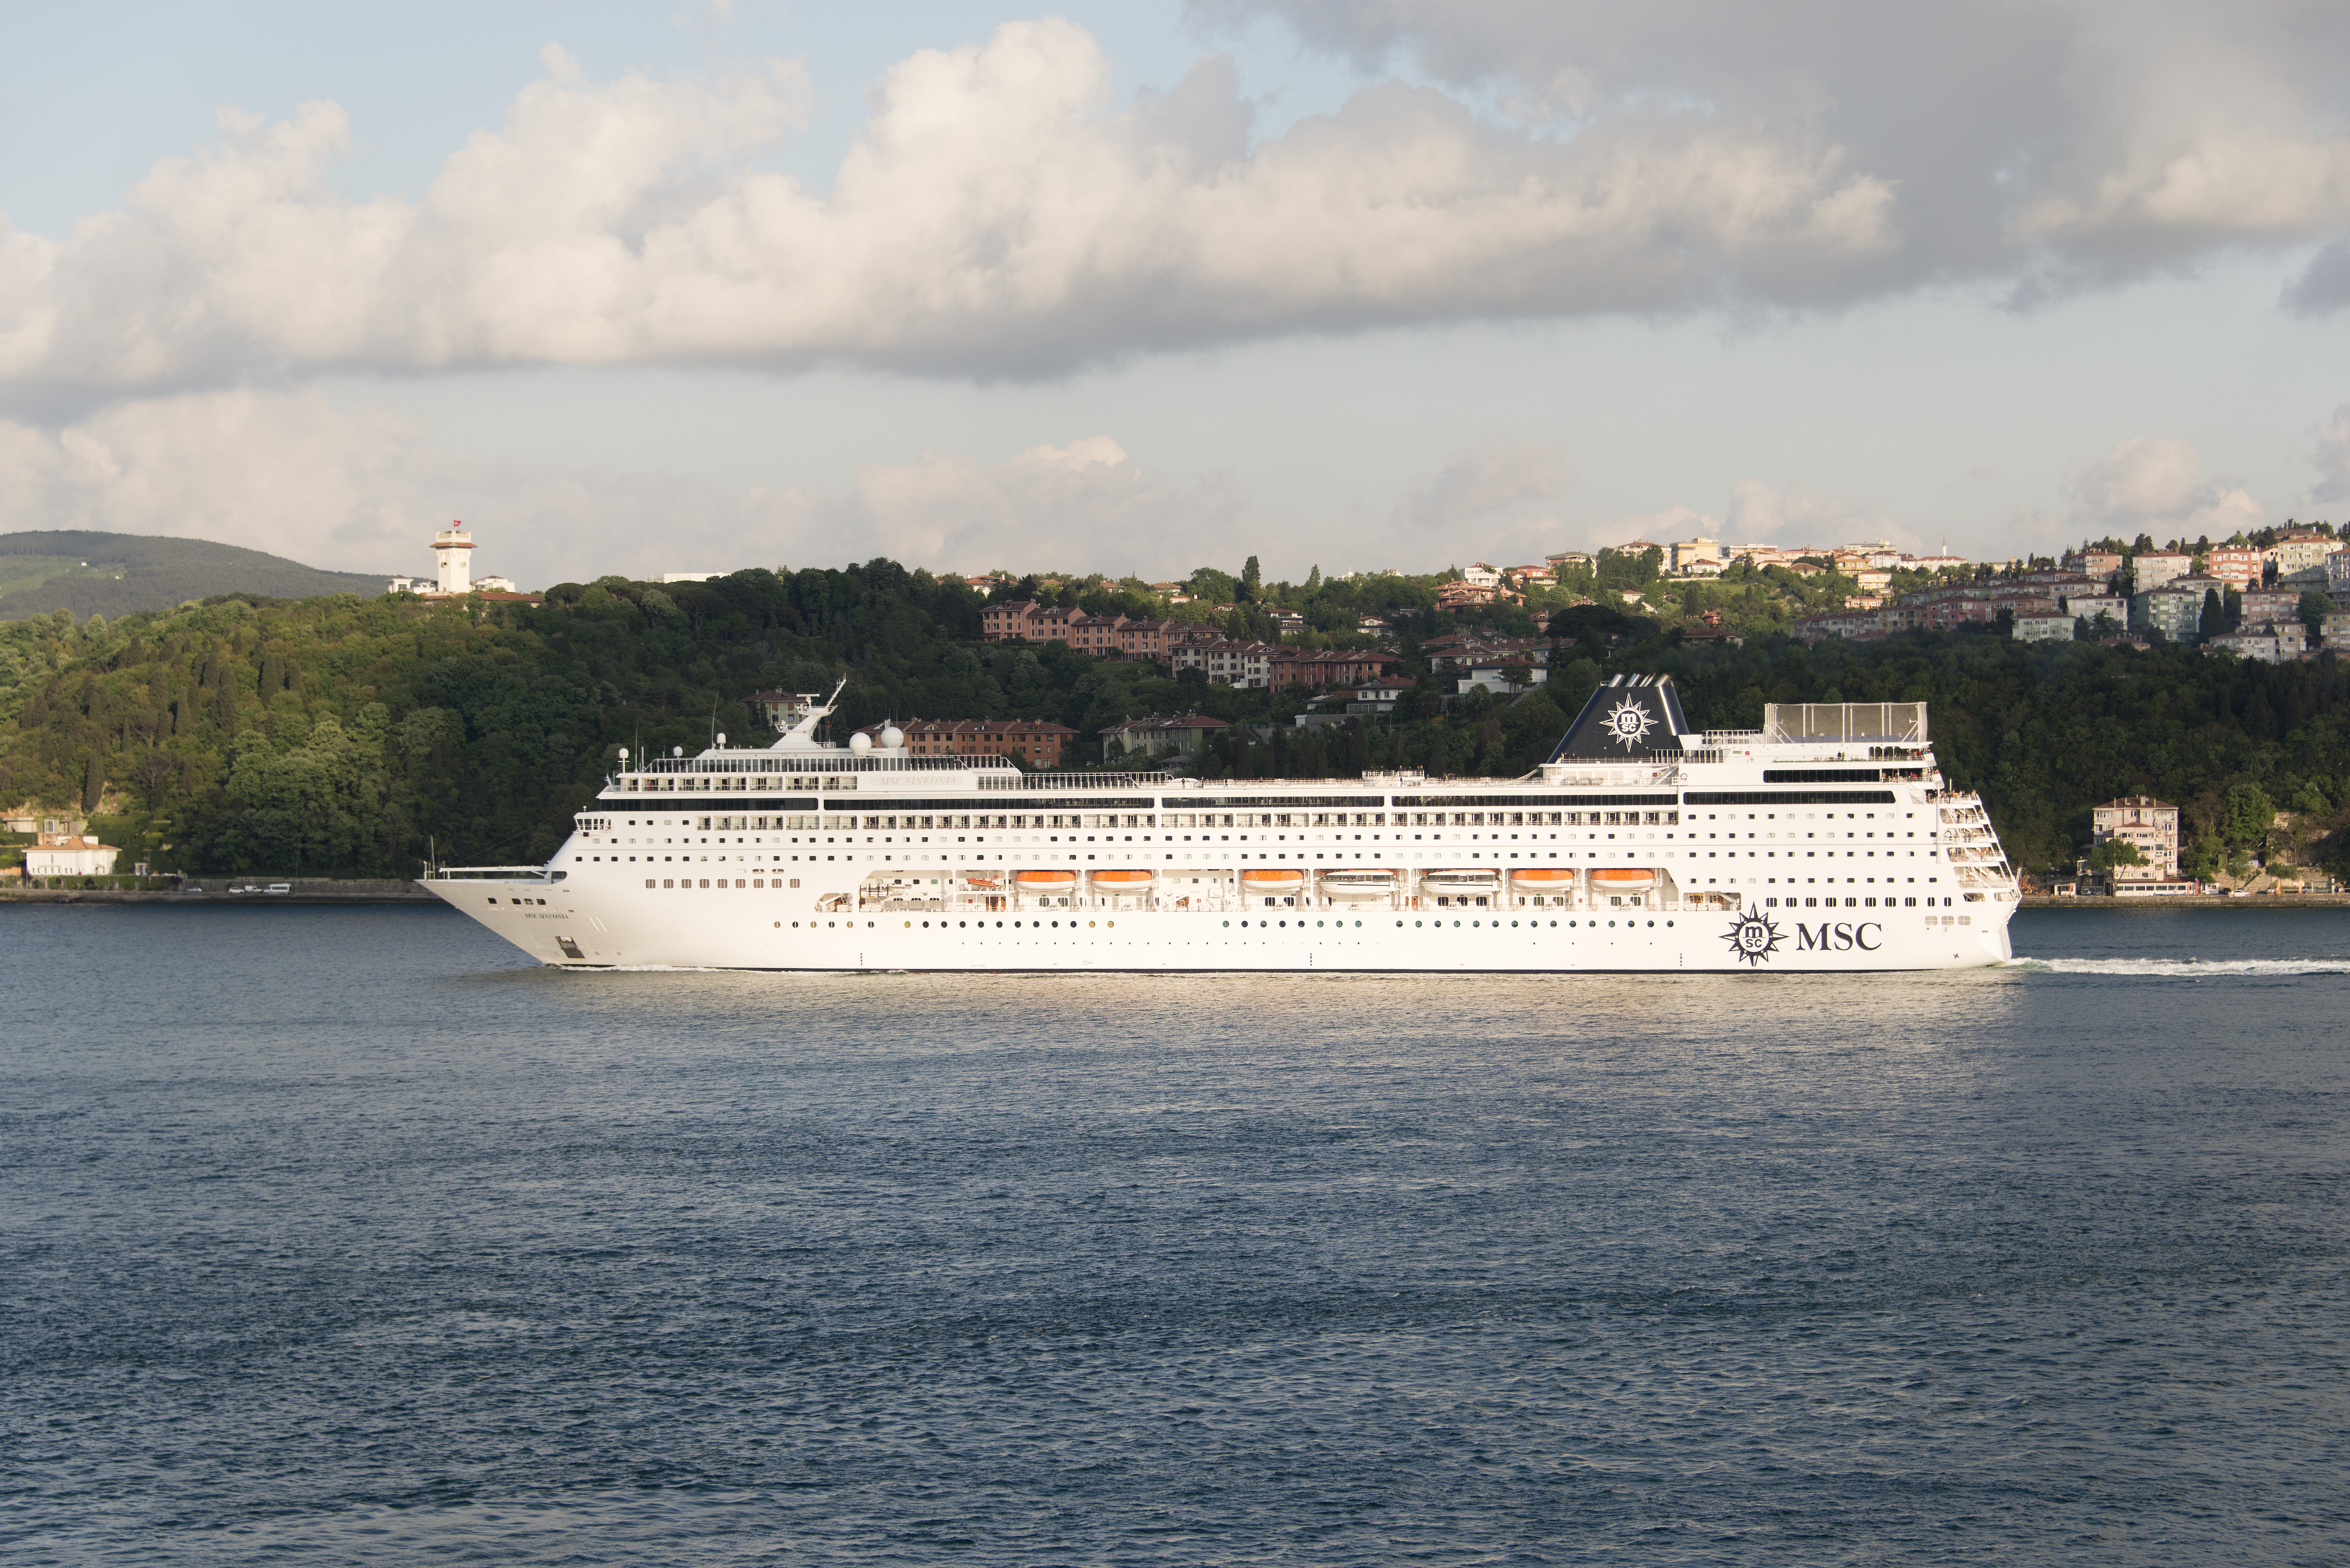
sea, boat, ship, travel, vehicle, journey, holiday, tourism, cruise, ferry, istanbul, bosphorus, channel, watercraft, cruise ship, voyage, motor ship, passenger ship, freight transport, ocean liner